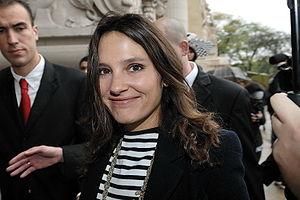
XIII, la série est une série télévisée franco-canadienne en 26 épisodes de 45 minutes adaptée de la bande dessinée XIII de Jean Van Hamme et William Vance et diffusée en 2011.